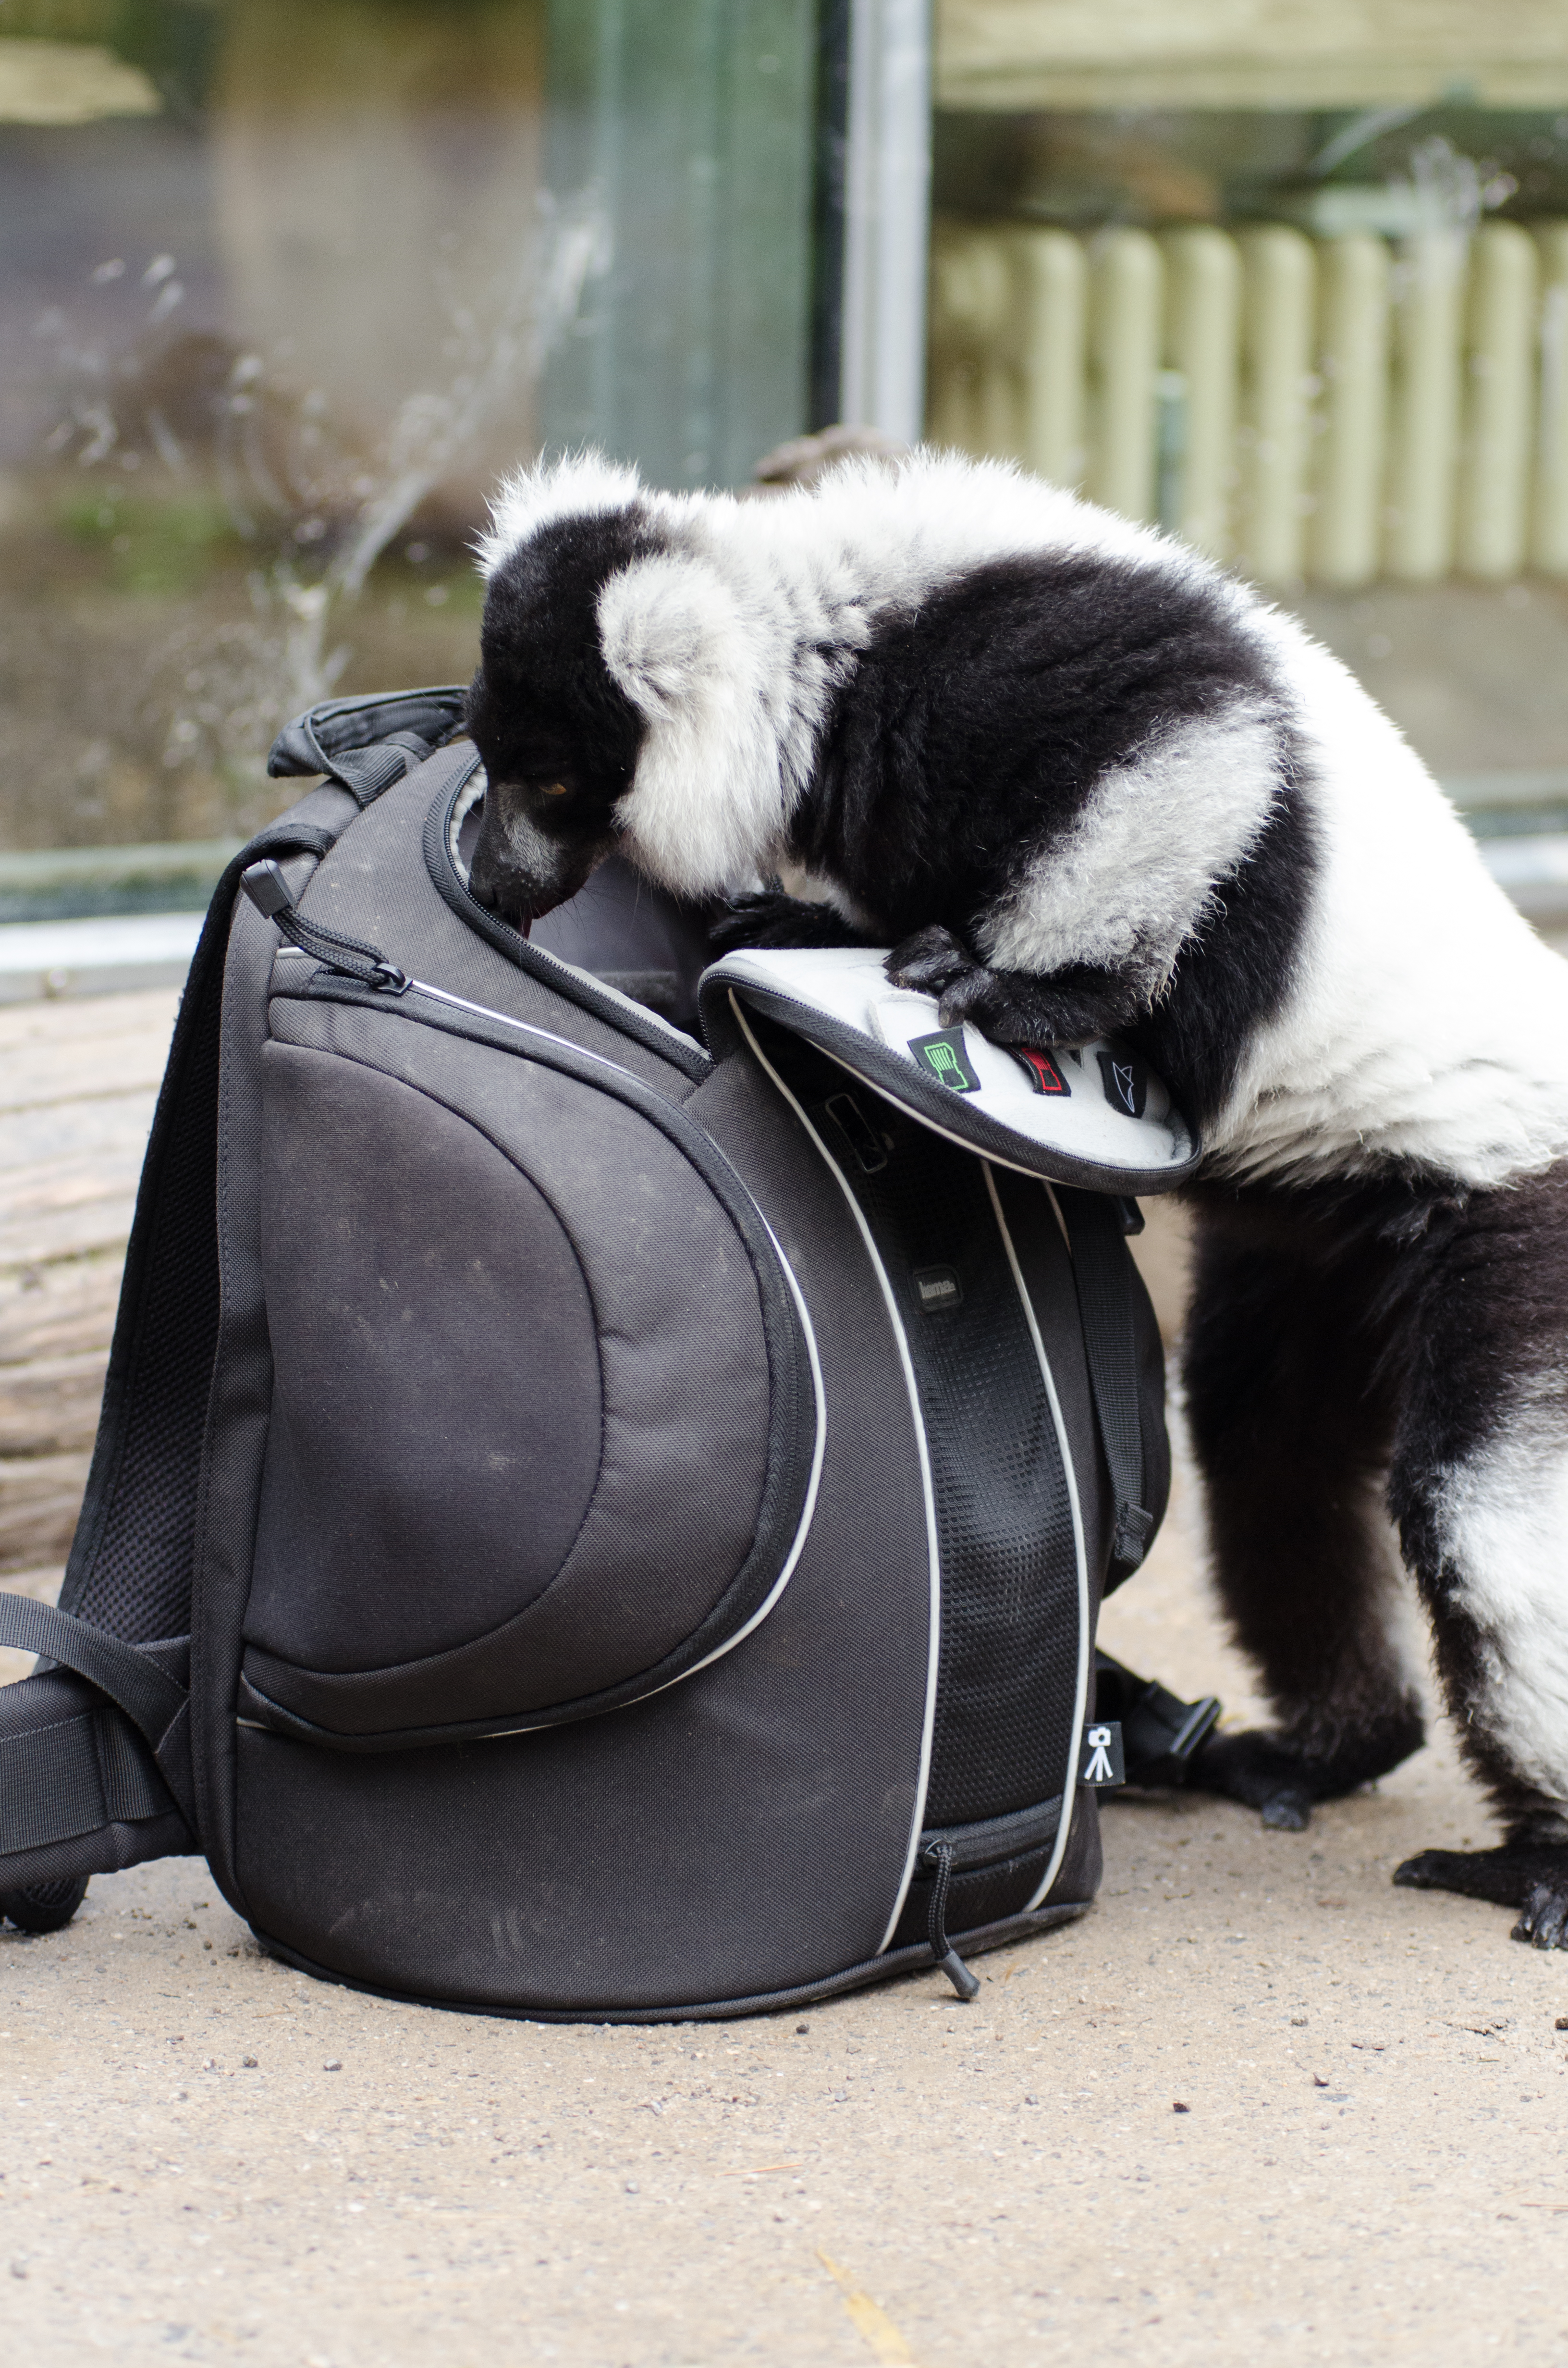
white, animal, zoo, fur, mammal, black, eyes, madagascar, germany, deutschland, schwarz, tier, augen, grn, lemur, tierpark, madagaskar, ruffed, weiser, vari, lemuren, giant panda